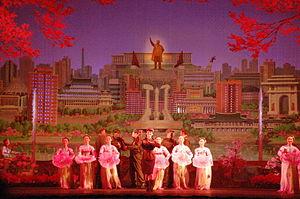
L'opéra révolutionnaire coréen est la forme traditionnelle de l'opéra révolutionnaire présent en Corée du Nord et basé sur celui de la Chine durant la révolution culturelle. Il se caractérise par un style très mélodramatique et les thèmes récurrents du nationalisme coréen et de la glorification du socialisme, de la dynastie Kim, et de la classe ouvrière, ainsi que sur les thèmes du réalisme socialiste en général. Les compositeurs de l'opéra révolutionnaire nord-coréen sont employés par le gouvernement de la Corée du Nord et ses principes fondamentaux suivent les indications de Kim Jong-Il citées dans son discours Sur l'art de l'opéra.